Khachkar

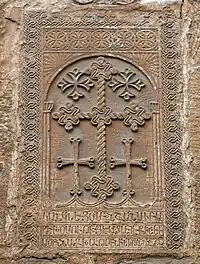
A 15th century khachkar at the Armenian Cathedral of Saint James, Jerusalem

The most common "khachkar" feature is a cross surmounting a rosette or a solar disc. The remainder of the stone face is typically filled with elaborate patterns of leaves, grapes, pomegranates, and bands of interlace. Occasionally a "khachkar" is surmounted by a cornice sometimes containing biblical or saintly figures.